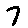
Label: 7